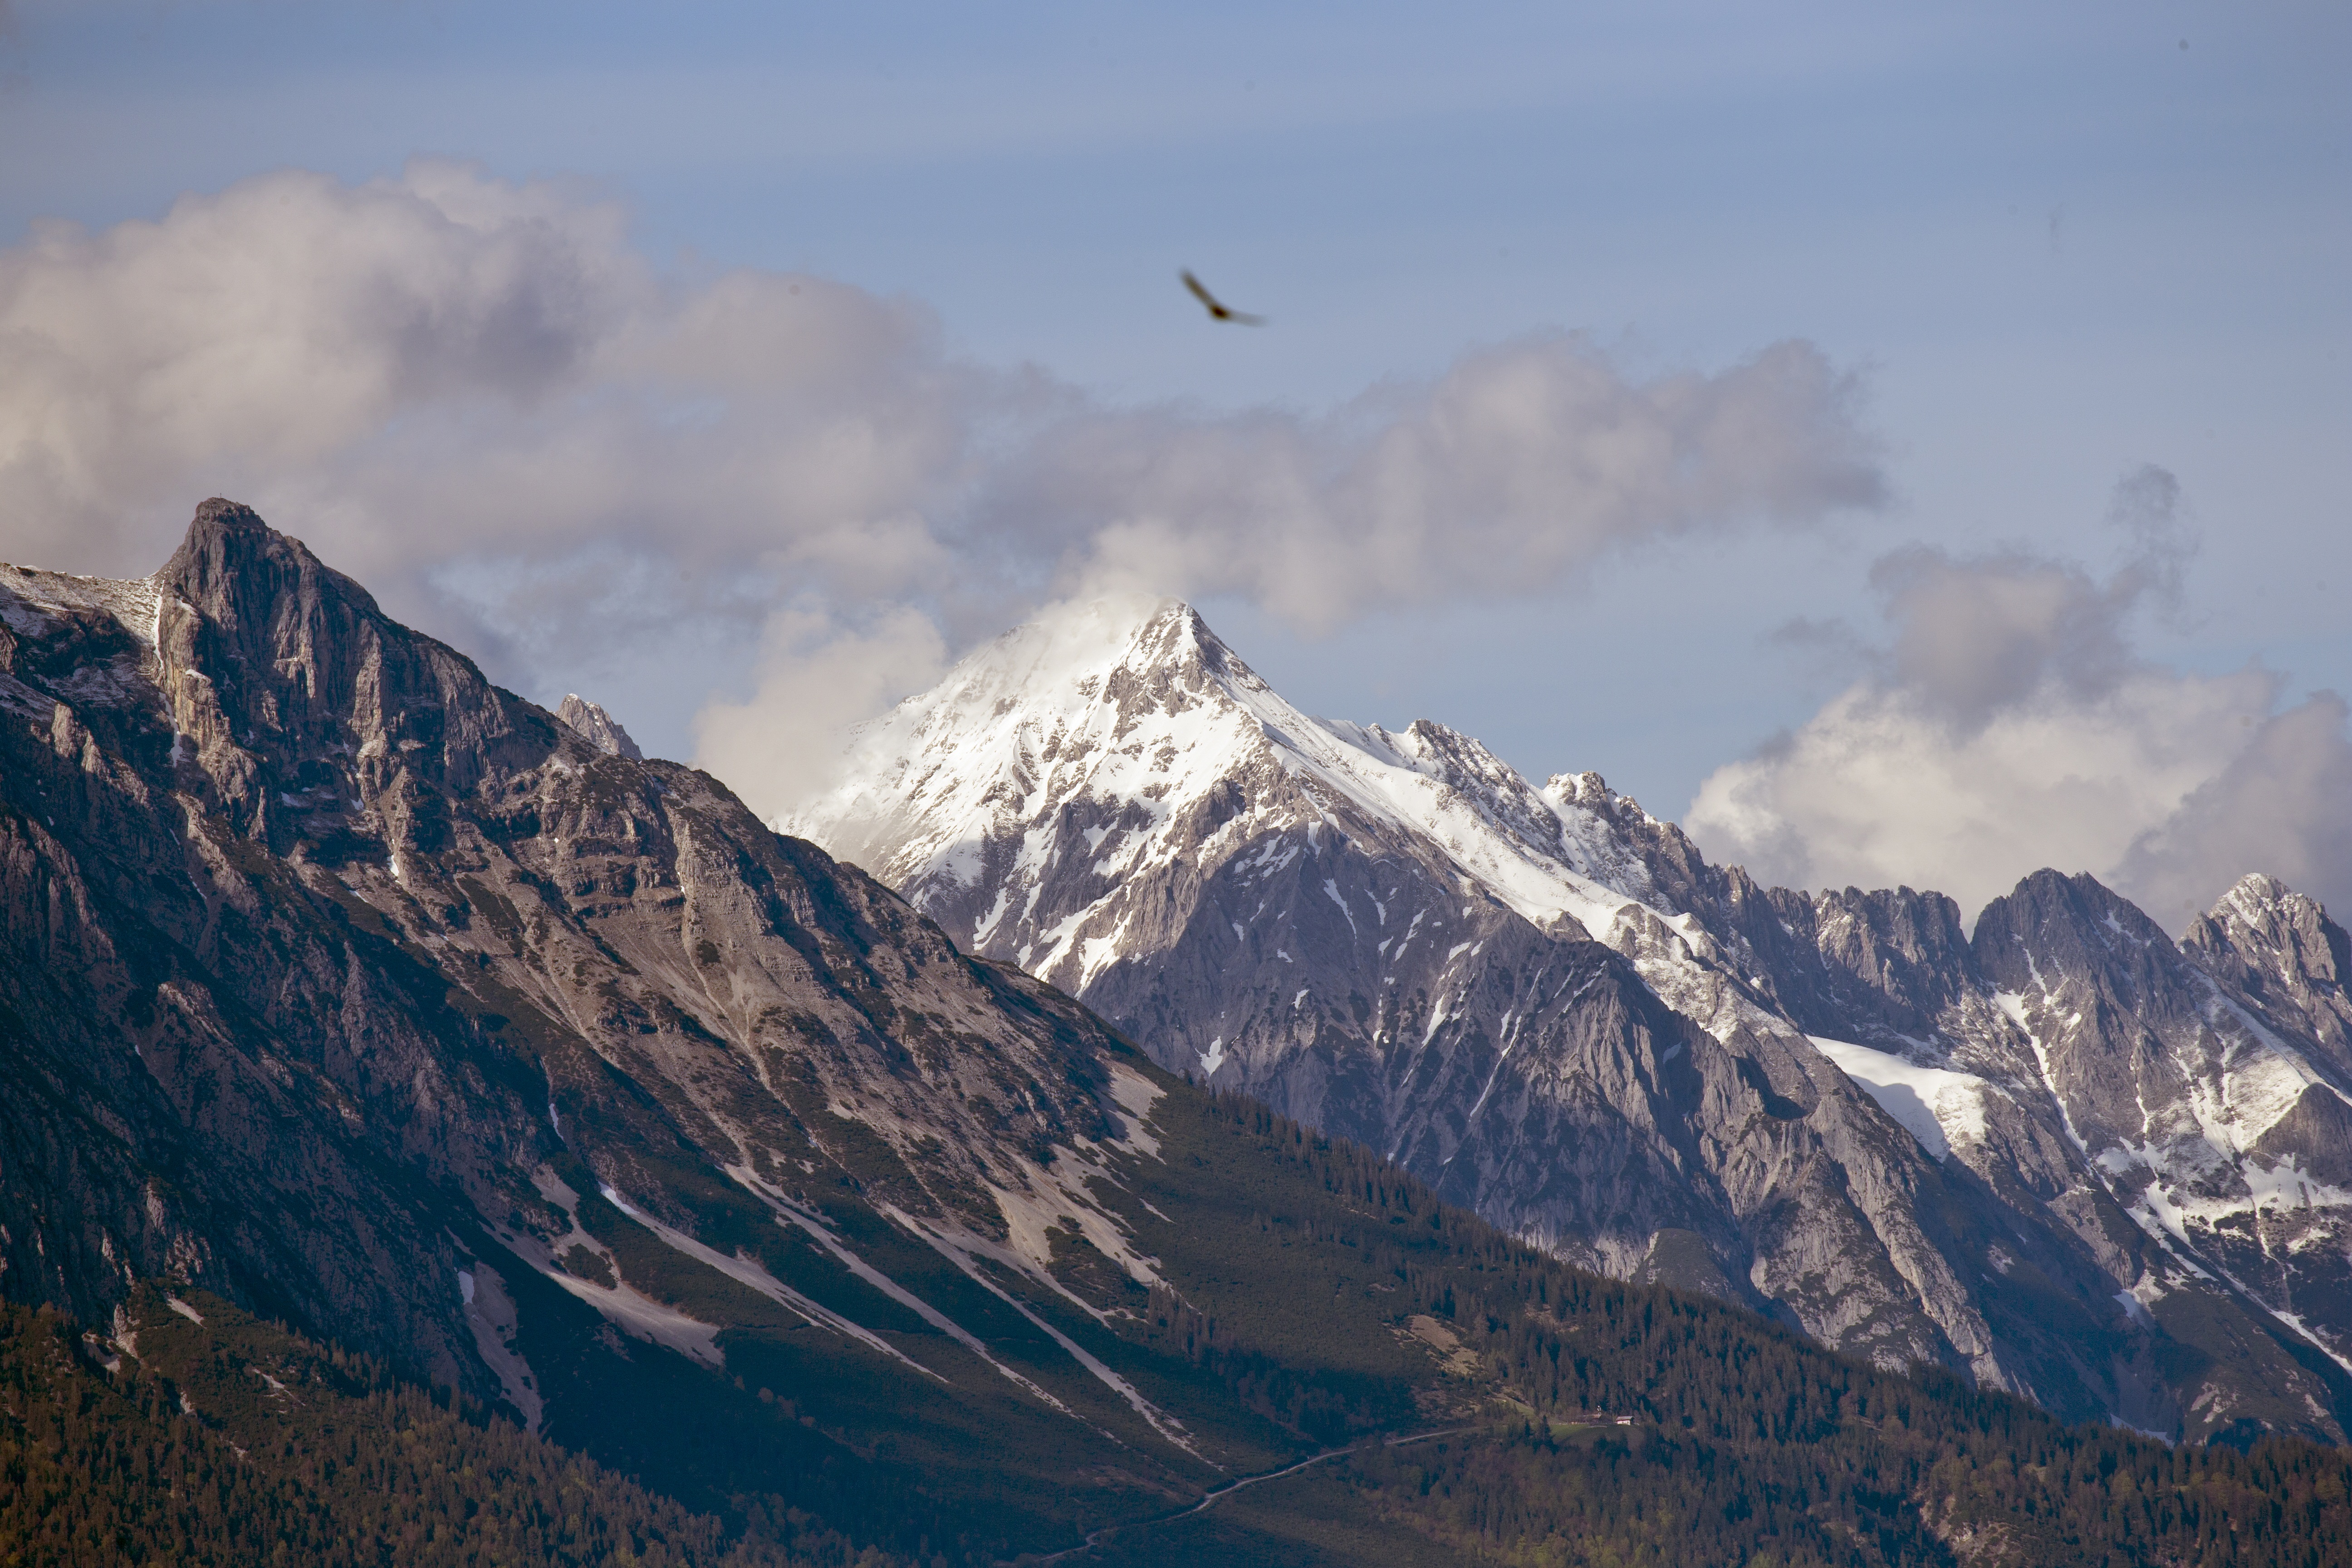
landscape, nature, mountain, snow, winter, adventure, mountain range, weather, alpine, rugged, ridge, snow capped, summit, austria, alps, tirol, landform, mountain pass, geographical feature, mountainous landforms, nordkette mountain range, sky and cloud